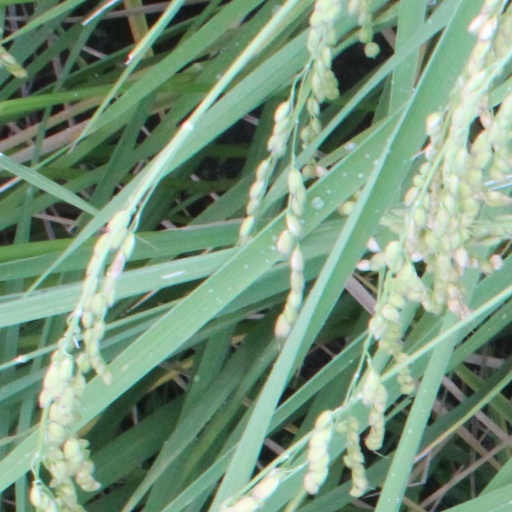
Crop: rice